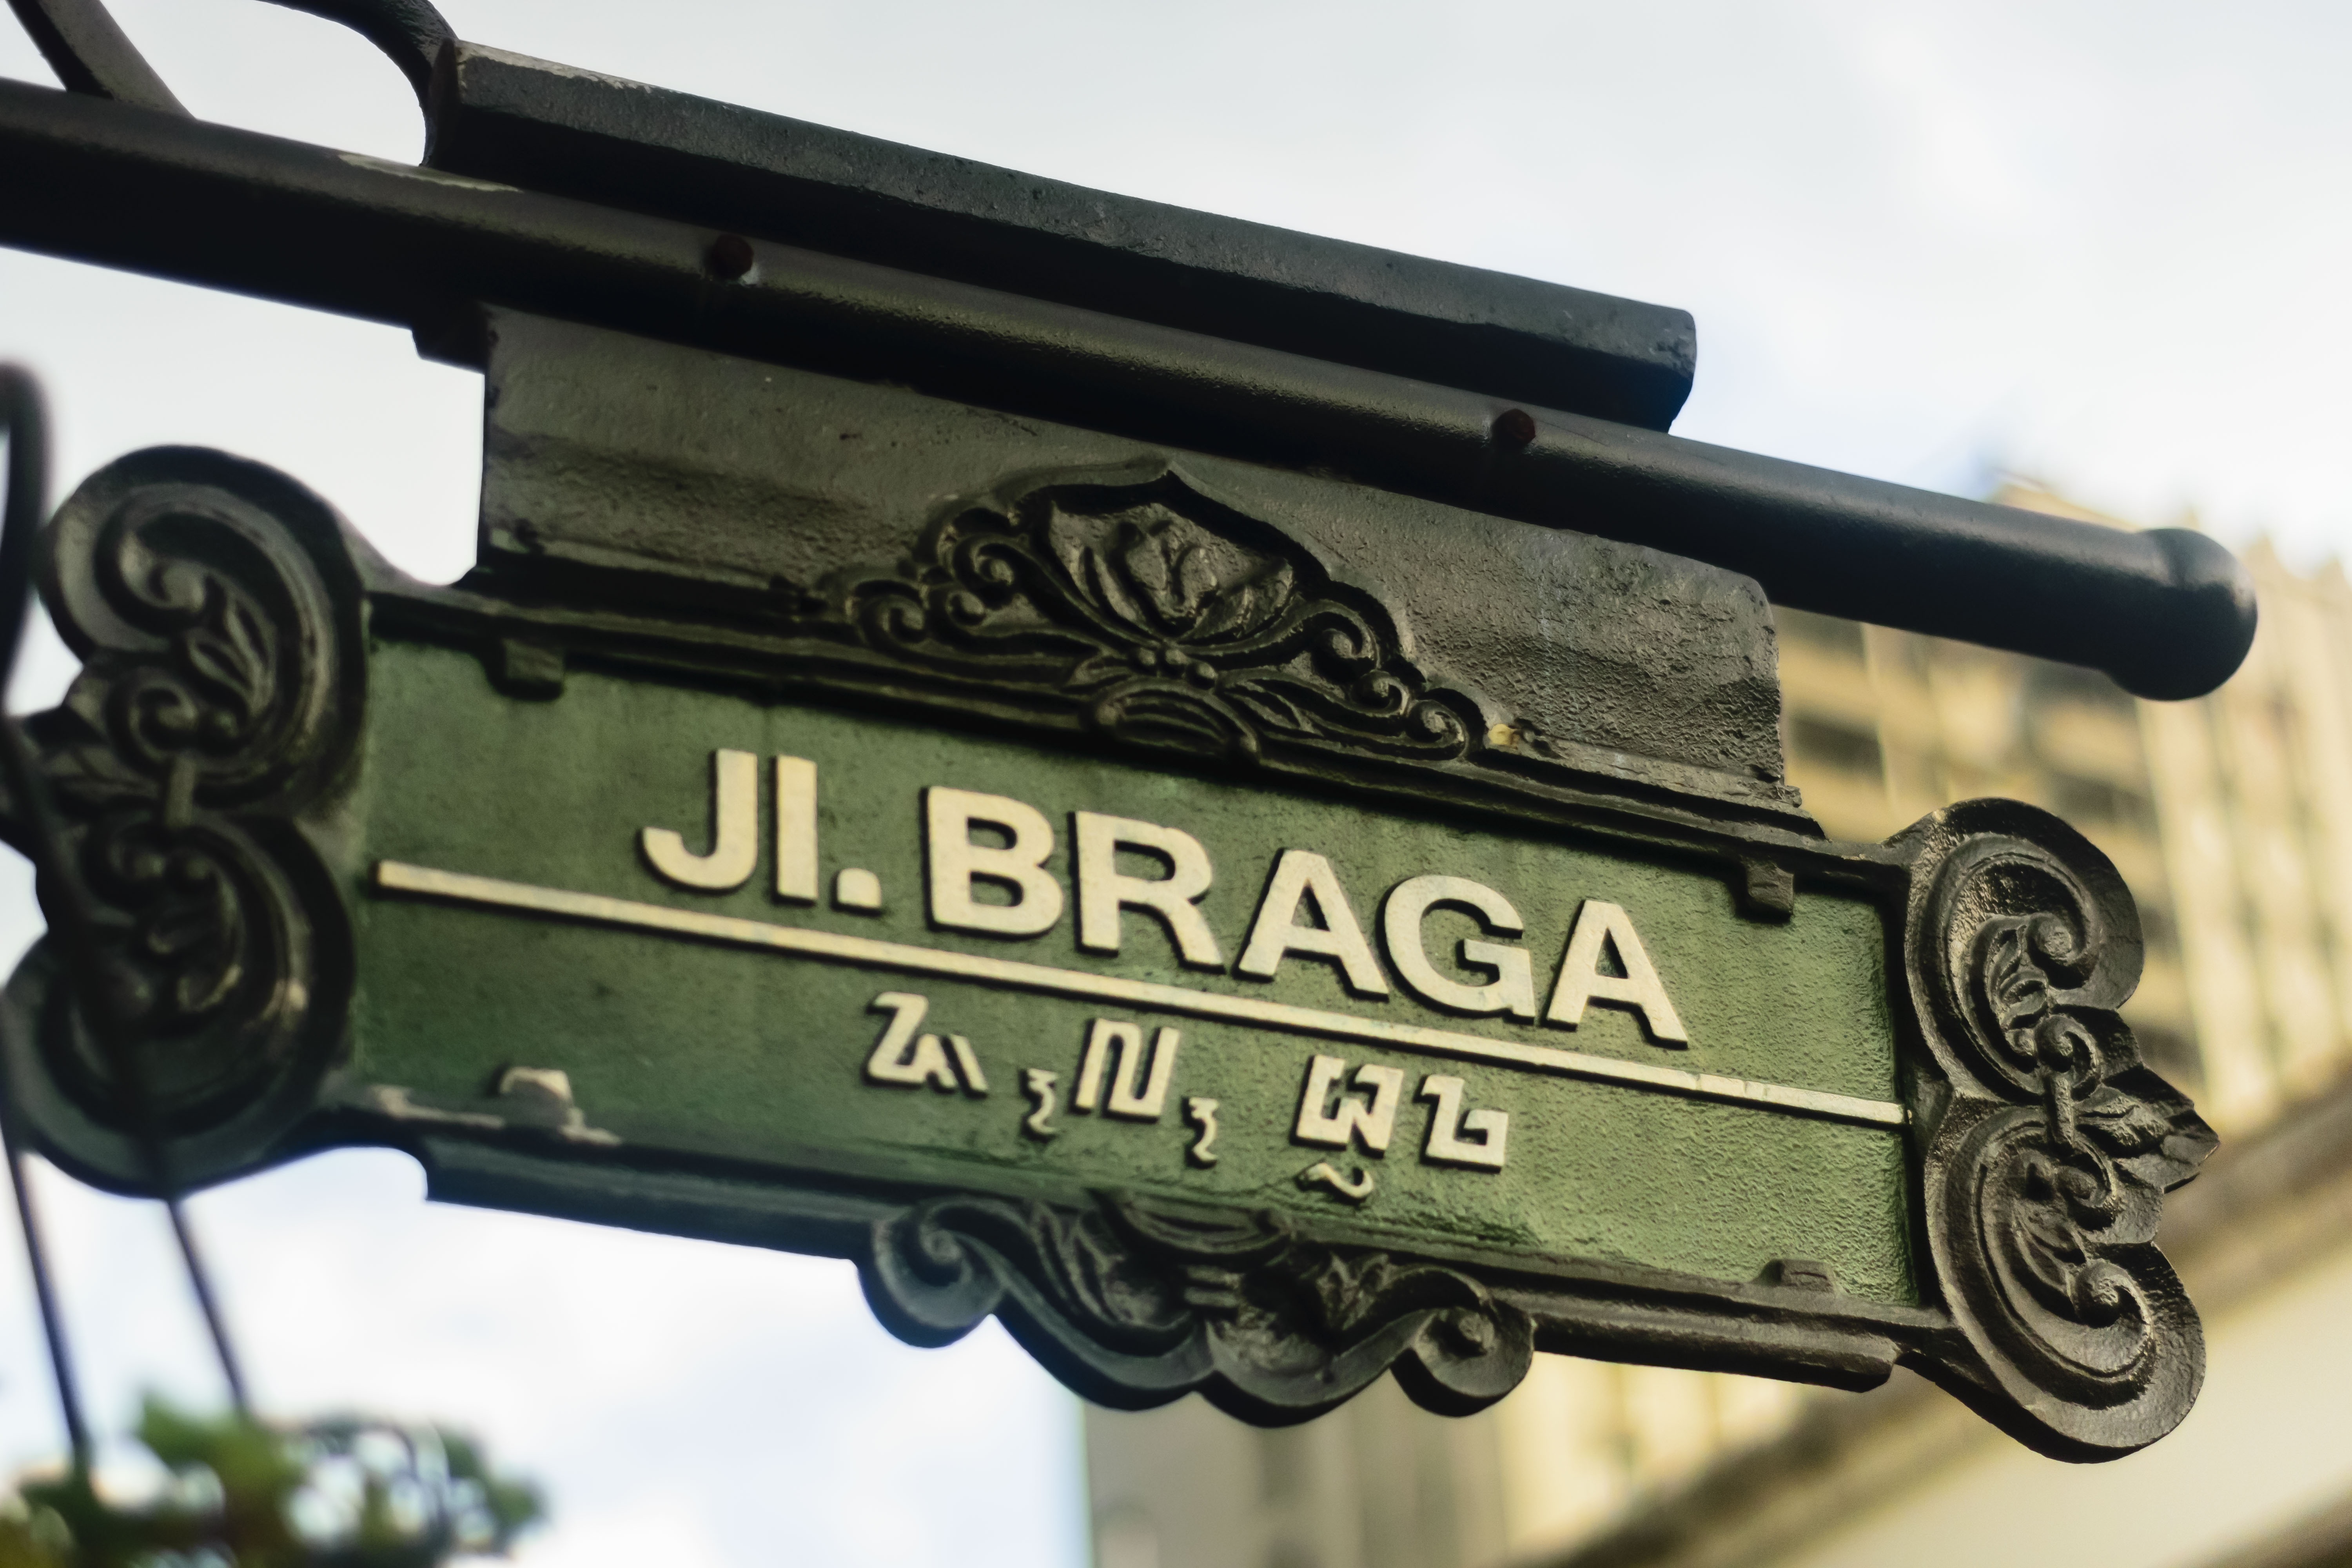
advertising, sign, vehicle, street sign, road sign, braga, braga road, automotive exterior, vehicle registration plate